Imperial Quarter of Metz

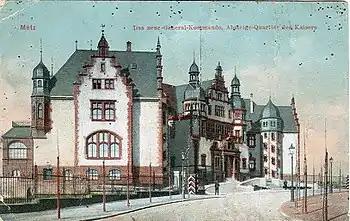
"", vintage postcard dated 31 July 1917, showing the headquarters of the German Army garrison constructed in the Imperial Quarter between 1902 and 1914.

Up until the beginning of the twentieth century, the district was generally referred to as the "Neue Stadt" ("New City"), an area where the German authorities had decided to build a new extension south of the historic center of Metz. The enlargement of the city used the land ceded by the military garrison thanks to the removal of the old medieval city walls by order of Kaiser Wilhelm II in 1898, but most of the development only gathered steam starting in 1902. The moniker "New City" was reborn after the French regained control of Metz in 1918 in the name of the administrative district "Nouvelle Ville."